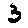
Label: 3